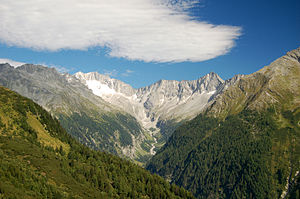
Ankogelgruppen
Seebachdalen i nærheden af  Mallnitz med  Hochalmspitze
Ankogelgruppen er en undergruppe af de østlige centralalper. Sammen med Goldberggruppen, Glocknergruppen, Schobergruppen, Kreuzeckgruppen, Granatspitzegruppen, Venedigergruppen, Villgratenbjergene og Rieserfernergruppen udgør den bjergkæden Hohe Tauern.